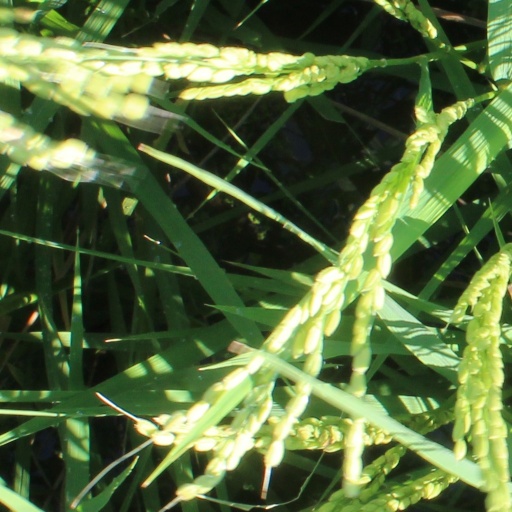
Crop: rice